The Mouse on the Moon (novel)

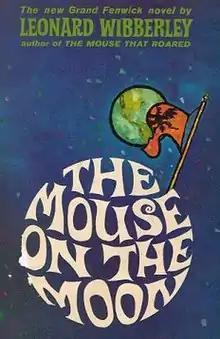
First edition (publ. William Morrow)

The Mouse on the Moon is a novel by Leonard Wibberley. It was released in 1962 as the sequel to "The Mouse That Roared" and "Beware of the Mouse". In it, the people of the Duchy of Grand Fenwick, a tiny isolated country in the Alps, attempt a space flight using wine as a propellant. It satirizes the space race, Cold War and politics. In 1963 it was adapted into a film of the same name.